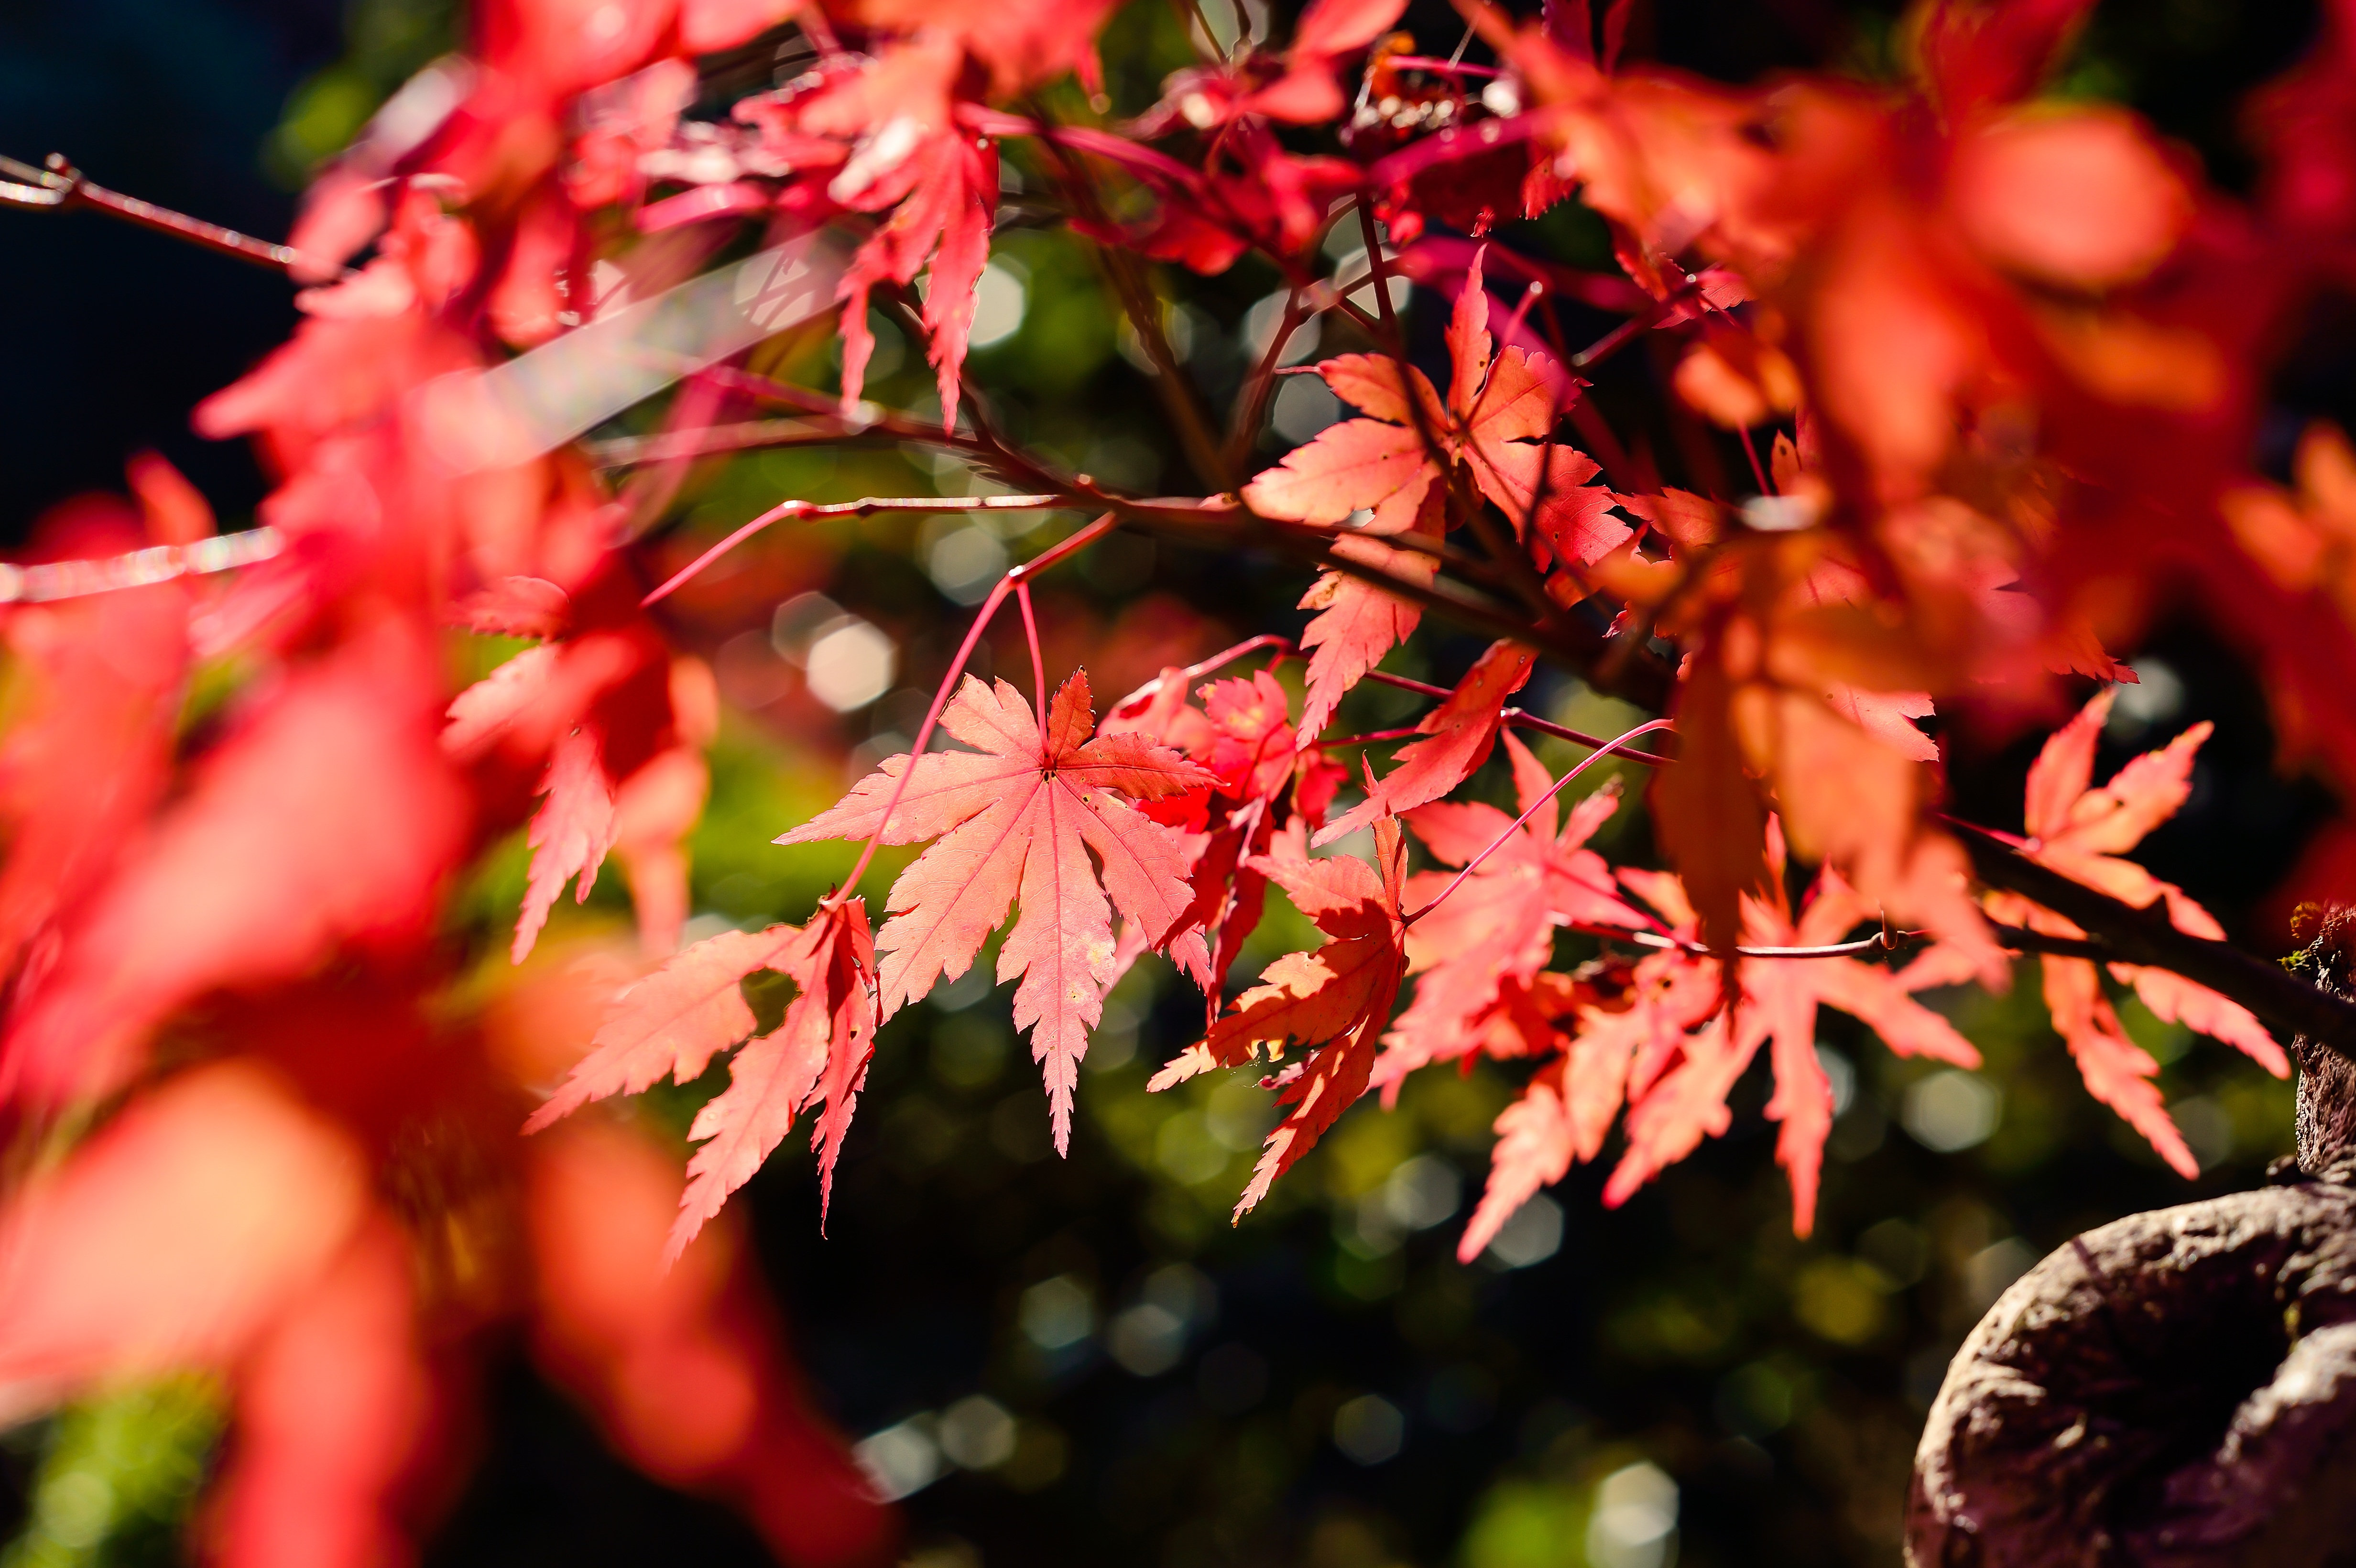
landscape, tree, branch, blossom, plant, wood, leaf, flower, red, natural, autumn, botany, japan, flora, season, maple, vein, maple tree, maple leaf, shrub, k, autumnal leaves, fall of japan, arboretum, kaede, flowering plant, woody plant, land plant